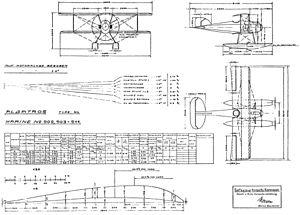
L'Albatros W.4 est un hydravion de chasse monoplace allemand de la Première Guerre mondiale.